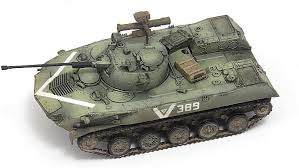
Label: BMD